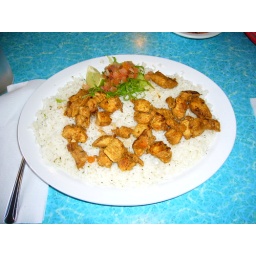
wahoo! at 3rd street promenade in santa monica - blackened chicken bowl - yummy!